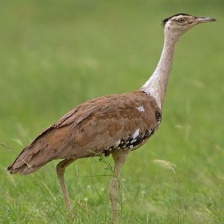
Species: INDIAN BUSTARD
Scientific name: ARDEOTIS NIGRICEPS